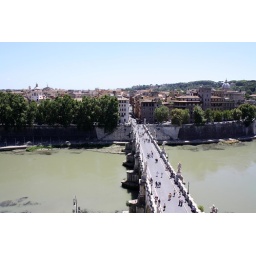
A view from St Angel's castle -- St Angel's bridge over Tiber river